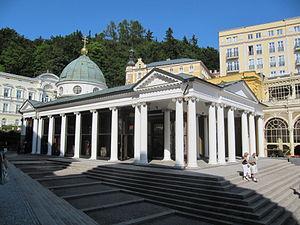
Les grandes villes d'eaux d'Europe, est le thème de la candidature conjointe de sept pays européens soumettant en 2014 à l'inscription sur la liste indicative du patrimoine mondial un ensemble indissociable de seize stations thermales représentatives de ce phénomène culturel et social développé depuis le siècle des Lumières jusqu'au début du XXᵉ siècle en Europe.